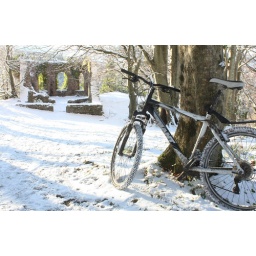
My bike beside the Octagon in Glen of the Downs, Co Wicklow, a ruined watch tower overlooking the valley.